Diamantinasaurus

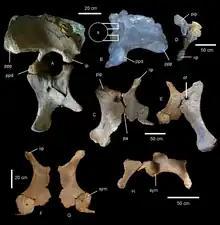
Pelvic bones as articulated and individually in multiple views

The left ilium, left and right pubes, left and right ischia, and entire right leg lacking the foot are preserved for "Diamantinasaurus", although some bones are highly fragmented and poorly preserved. The ilium has the outside well preserved, but its size and fragility mean the internal side cannot be seen for anatomical features. The top edge of the ilium is broken, revealing numerous small internal camerae, as present in the titanosaurs "Alamosaurus", "Epachthosaurus", "Lirainosaurus", "Saltasaurus" and "Sonidosaurus". Shared with other derived titanosaurs, the anterior process of the ilium flares to the side and rotates so the vertical ilium body becomes a horizontal shelf. "Diamantinasaurus" also displays the derived sauropod traits of a rounded ilium, reduced articular surface for the ischium, and a protuberance above the ischiatic articulation (only shared with "Opisthocoelicaudia" among Titanosauriformes). The pubis, as in advanced sauropods, is a flattened bone, lacking the anterior hook of diplodocoids, but with potentially autapomorphic grooves surrounding the obturator foramen. Articulation with the ischium takes up 46% of the pubic length, as in most macronarians but contrasting with "Alamosaurus" and "Opisthocoelicaudia", where it is reduced. The entire ischium is only 68% of the length of the pubis as in other titanosaurs, and also expands medially so the entire floor of the pelvis is closed. Unlike some titanosaurs, the ischium of "Diamantinasaurus" displays no constriction of its width, nor a flange projecting internally. "Diamantinasaurus" also lacks a notable muscle scar for the "M. flexor tibialis internus 3" on the side of the distal ischium, which is diagnostic for the taxon amongst Neosauropoda.